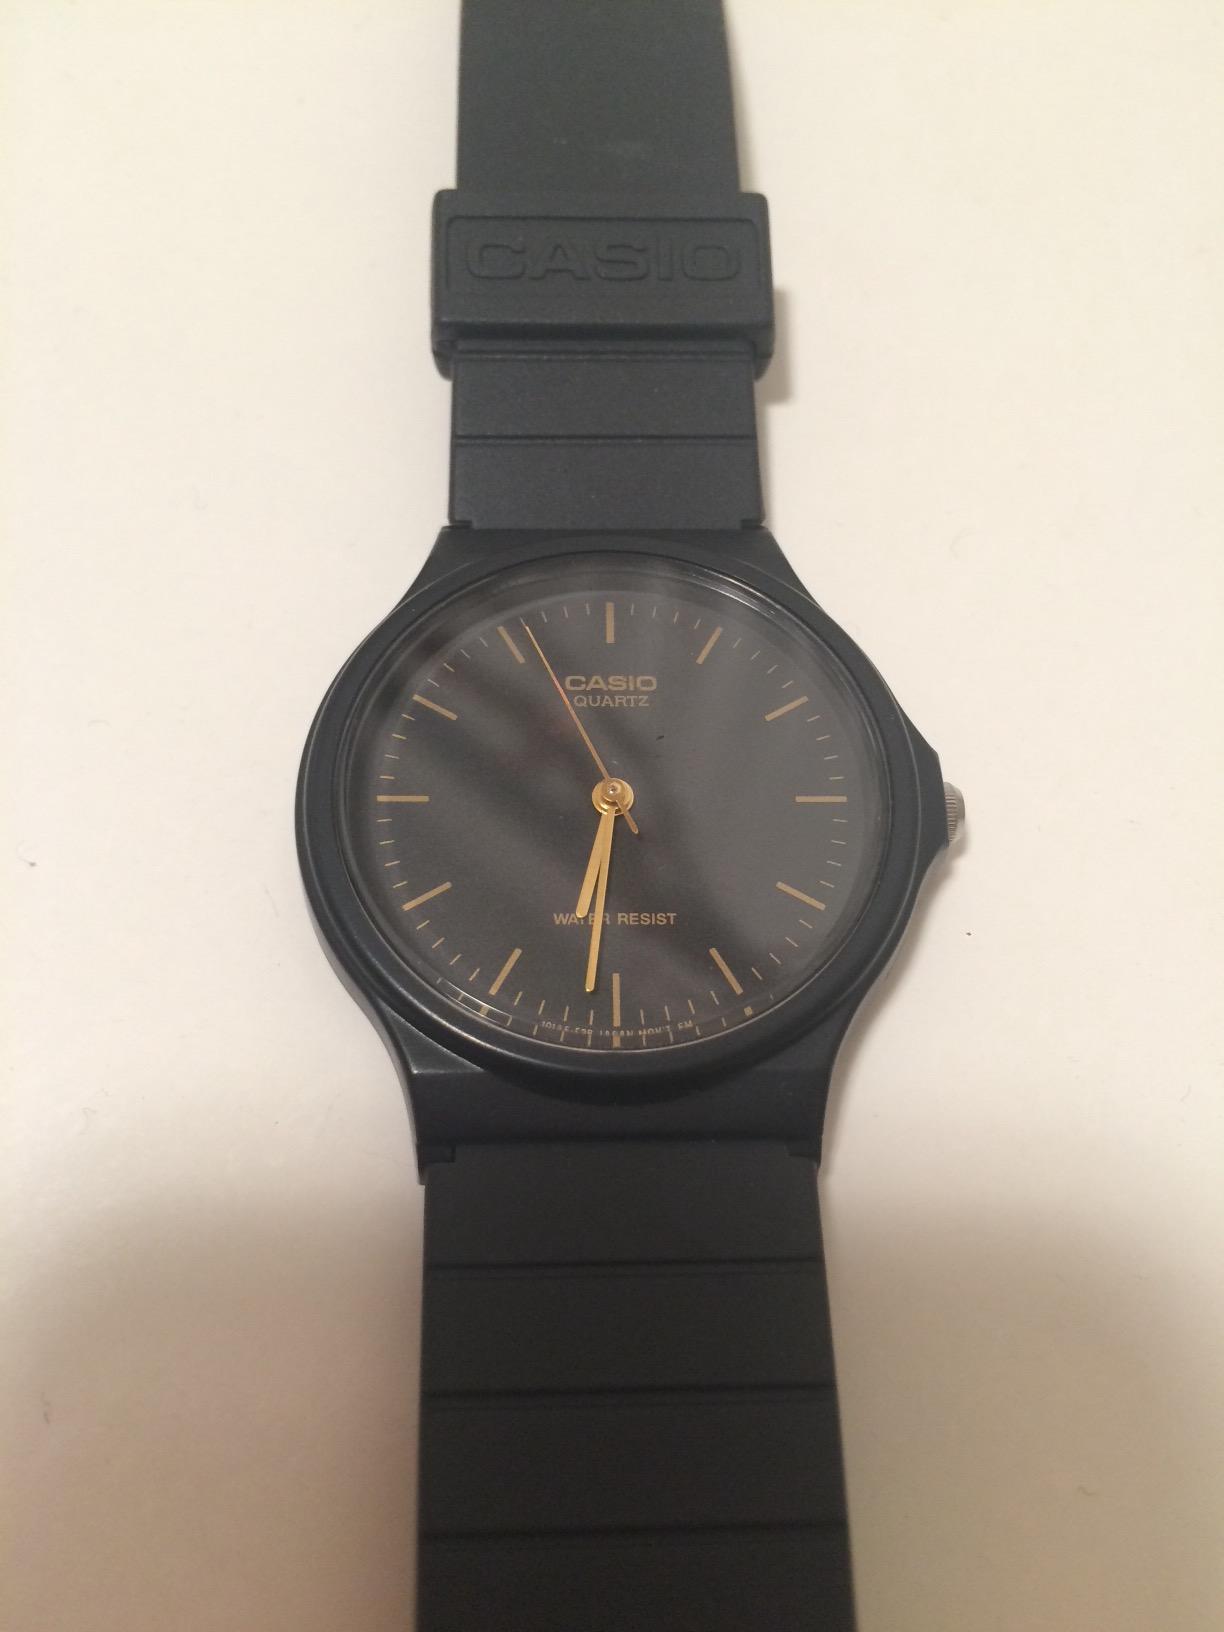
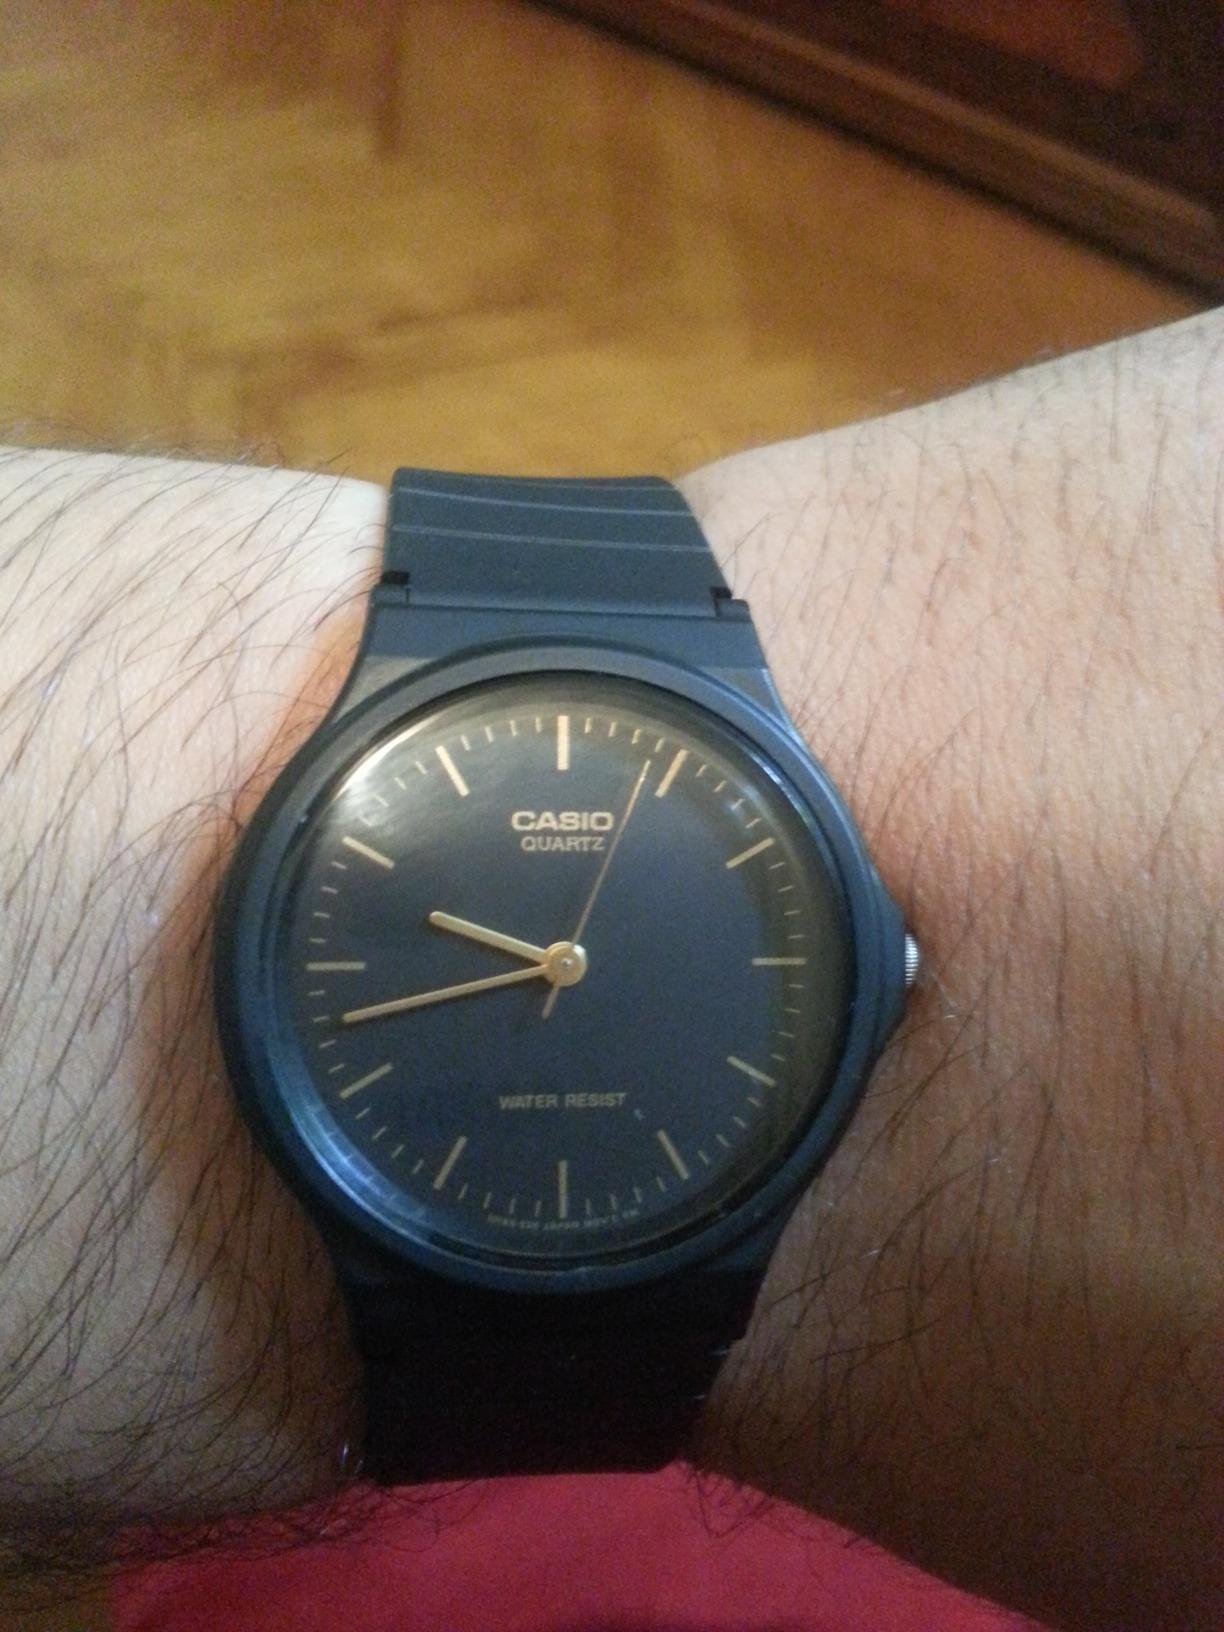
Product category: accessories_watch
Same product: yes